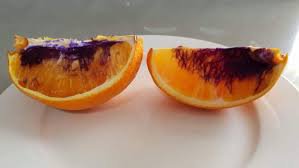
Label: Orange